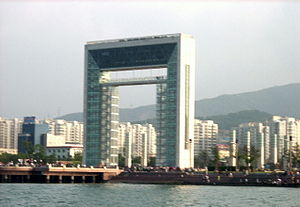
Weihai
Glædesporten ved havnen i Weihai
Weihai er en by på præfekturniveau ved kysten nordøst i provinsen Shandong i Folkerepublikken Kina med et areal på 5.436 km². I 2004 havde den 2.483.889 indbyggere.